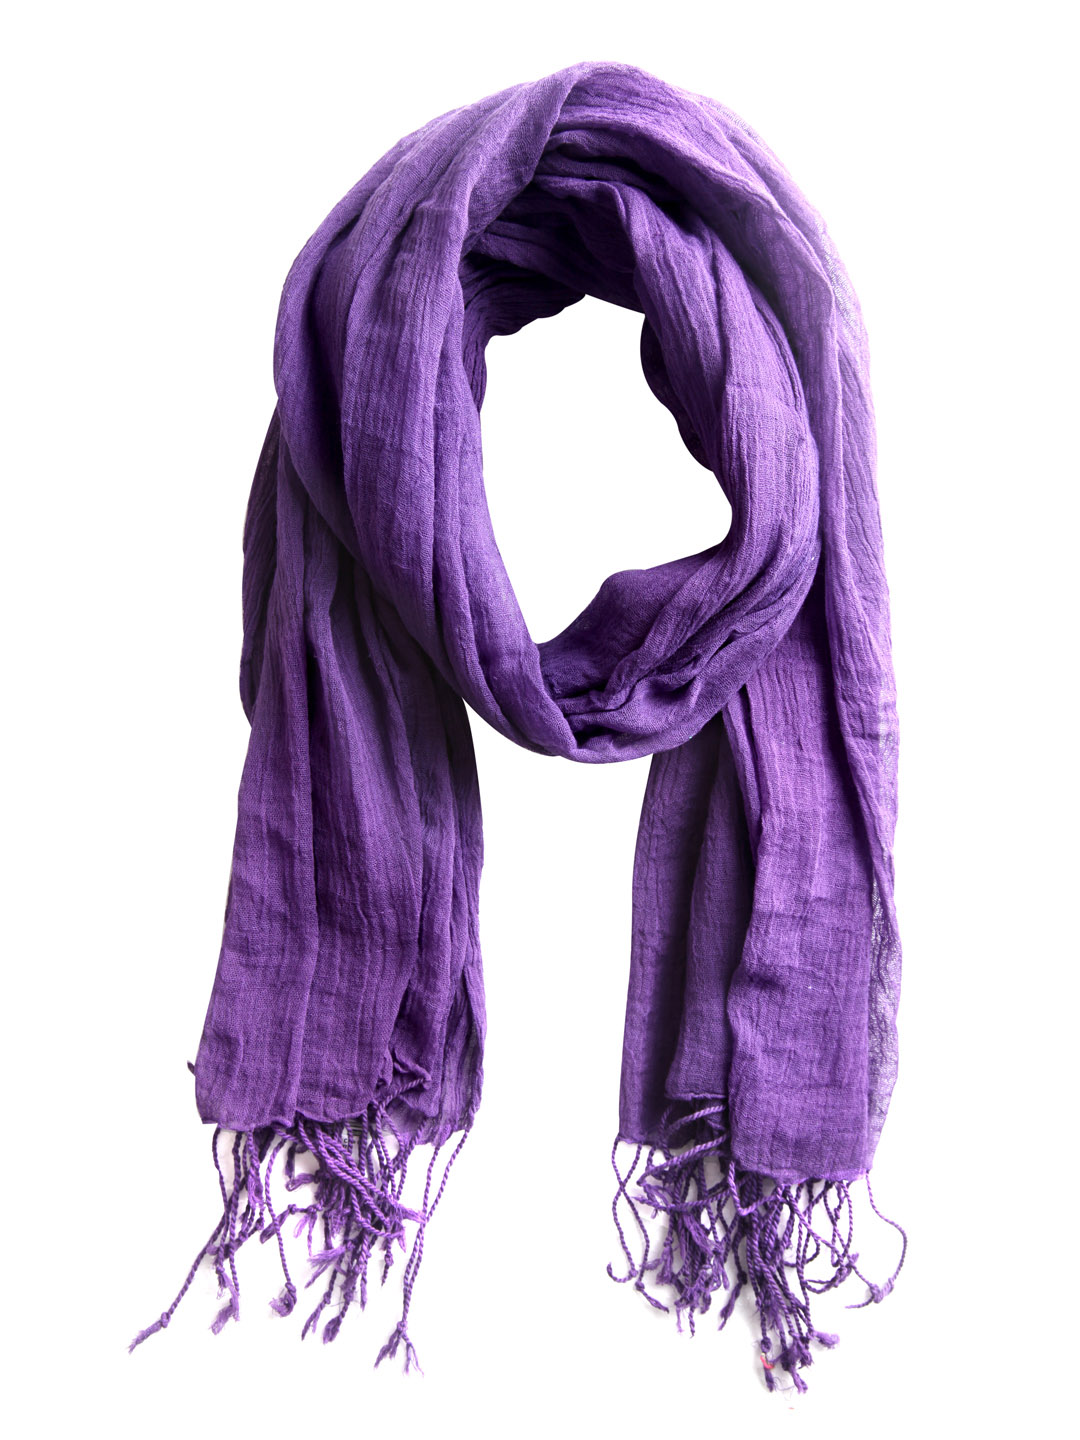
Femella Women Purple Scarf
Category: Accessories / Scarves / Scarves
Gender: Women
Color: Purple
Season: Summer 2012
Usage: Casual